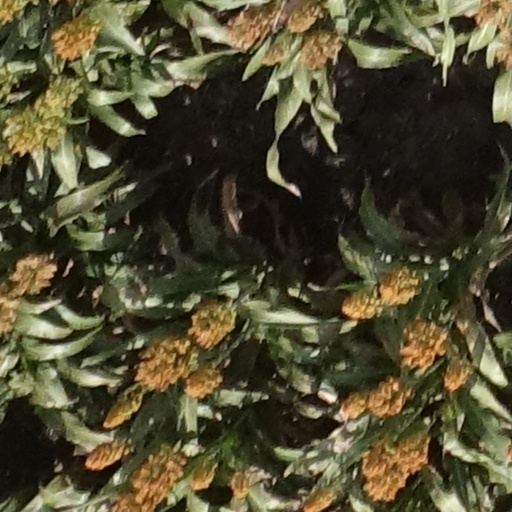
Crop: sorghum